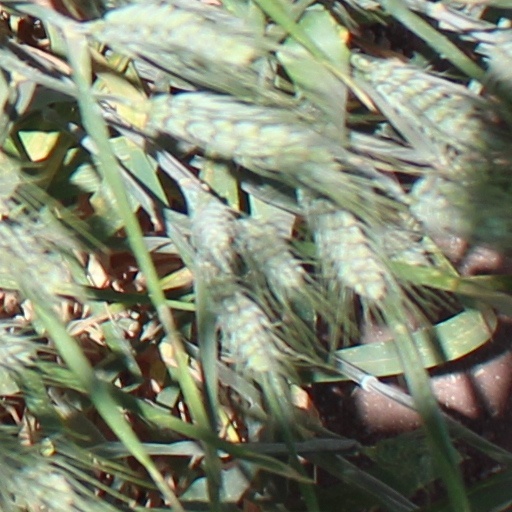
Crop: wheat